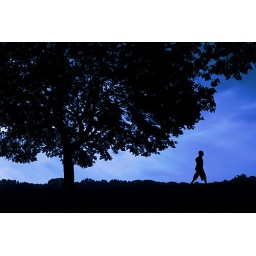
silhouette of person walking along under a very large tree in early evening nighttime sky